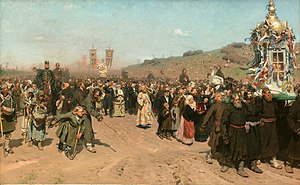
Tretjakovgalleriet / Galleri
Tretjakovgalleriet er et museum grundlagt i Moskva i 1865 af Pavel Mikhailovitj Tretjakov, industrimagnat og stor kunstsamler.